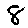
Label: 8